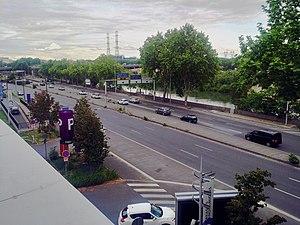
Quai de Seine depuis le centre commercial Qwartz (Île-de-France)
Qwartz est un centre commercial français situé à Villeneuve-la-Garenne, dans les Hauts-de-Seine. Il est géré par Altarea Cogedim. Ouvert le 9 avril 2014, il compte alors 165 boutiques disposant de 86 000 m² de surface commerciale répartie sur deux niveaux. Il compte également 3000 places de stationnements gratuites. Ses enseignes les plus notables sont un hypermarché Carrefour de 12 000 m² ainsi que Primark.